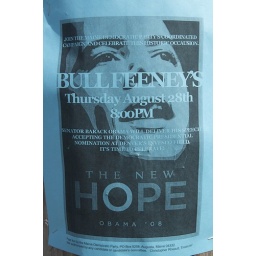
Saw this on a telephone pole in Portland, ME about a party happening to watch THE speach!